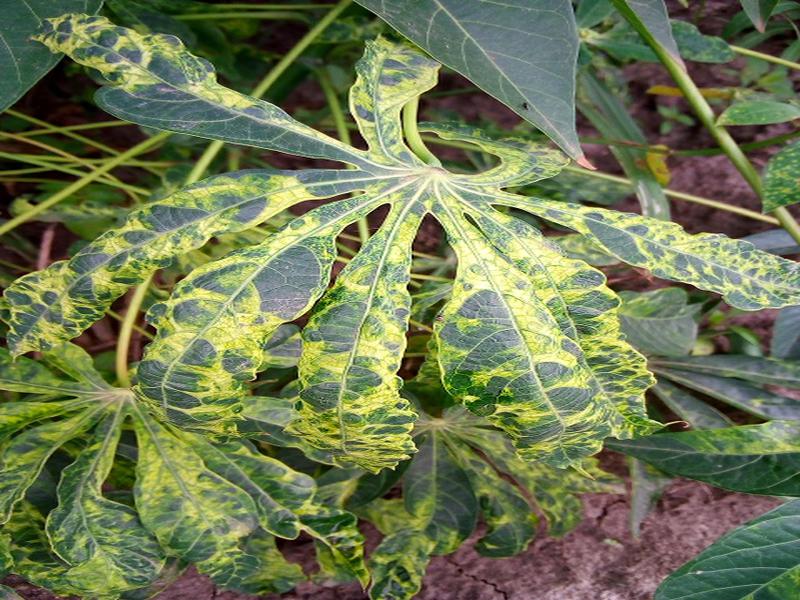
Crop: cassava
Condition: mosaic_disease